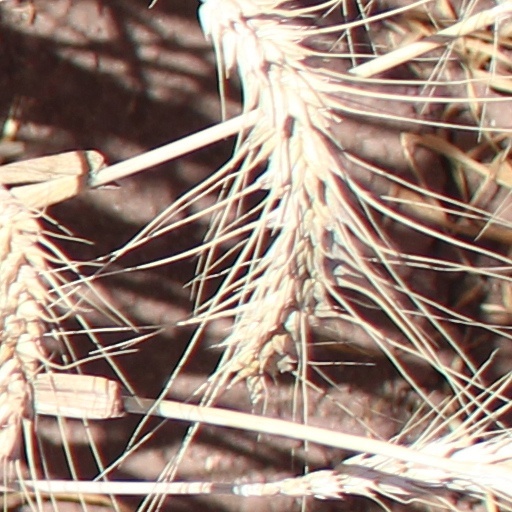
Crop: wheat